Effiat

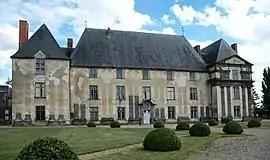
The chateau in Effiat

Effiat is a commune in the Puy-de-Dôme department in Auvergne-Rhône-Alpes in central France.